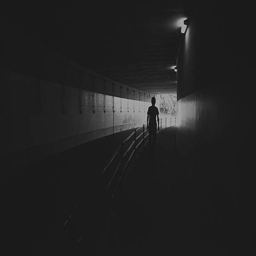
the shadow of the men who walk the dark tunnel